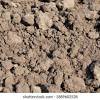
Soil type: Alluvial soil